Wrigley Company

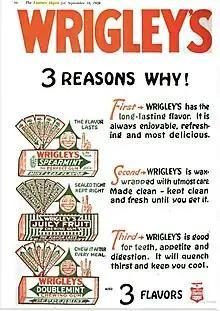
Advertisement for three flavors of Wrigley's chewing gum (1920)

In 1891, 29-year-old William Wrigley Jr. (1861–1932) came to Chicago from Philadelphia with $32 and the idea to start a business selling Wrigley's Scouring Soap. Wrigley offered premiums as an incentive to buy his soap, such as baking powder. Later in his career, he switched to the baking powder business, in which he began offering two packages of chewing gum for each purchase of a can of baking powder. The popular premium, chewing gum, began to seem more promising, prompting another switch in product focus. Wrigley also became the majority owner of the Chicago Cubs in 1921.